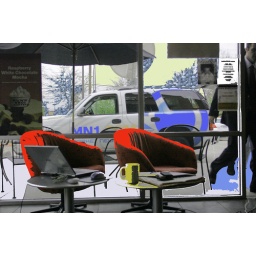
I am walking in the door to the right to the right